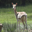
Label: deer